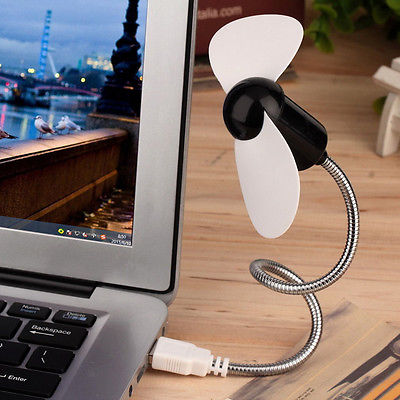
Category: fan